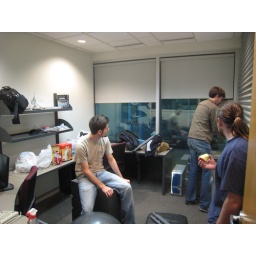
clearly, plastic grocery bags are a staple in anything having to do with transporting anything.